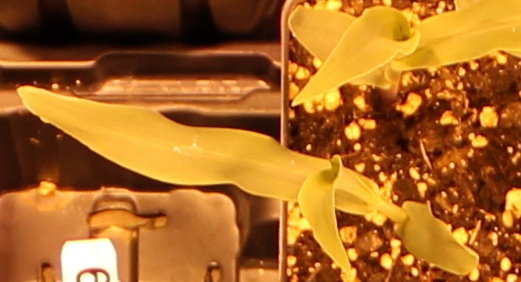
Label: Corn